Bruno (2000 film)

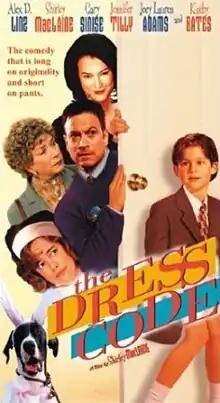
"The Dress Code" VHS cover

Bruno (released as The Dress Code on DVD and VHS) is a 2000 American comedy film starring Alex D. Linz and Shirley MacLaine. The film is the first and, as of 2024, the only film ever directed by MacLaine (barring her 1975 documentary feature).